J. R. Mitchell

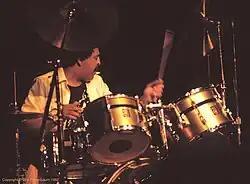
J. R. Mitchell, Kool Jazz Festival, New York 1982

James Roland "J. R." Mitchell (April 13, 1937 – January 25, 2004) was an American jazz drummer and educator who sought to promote awareness of the African American music experience. In the early 1980s, jazz journalist and Washington Post music critic W. Royal Stokes wrote, "J. R. Mitchell is the renaissance man of jazz."